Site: brandenburg
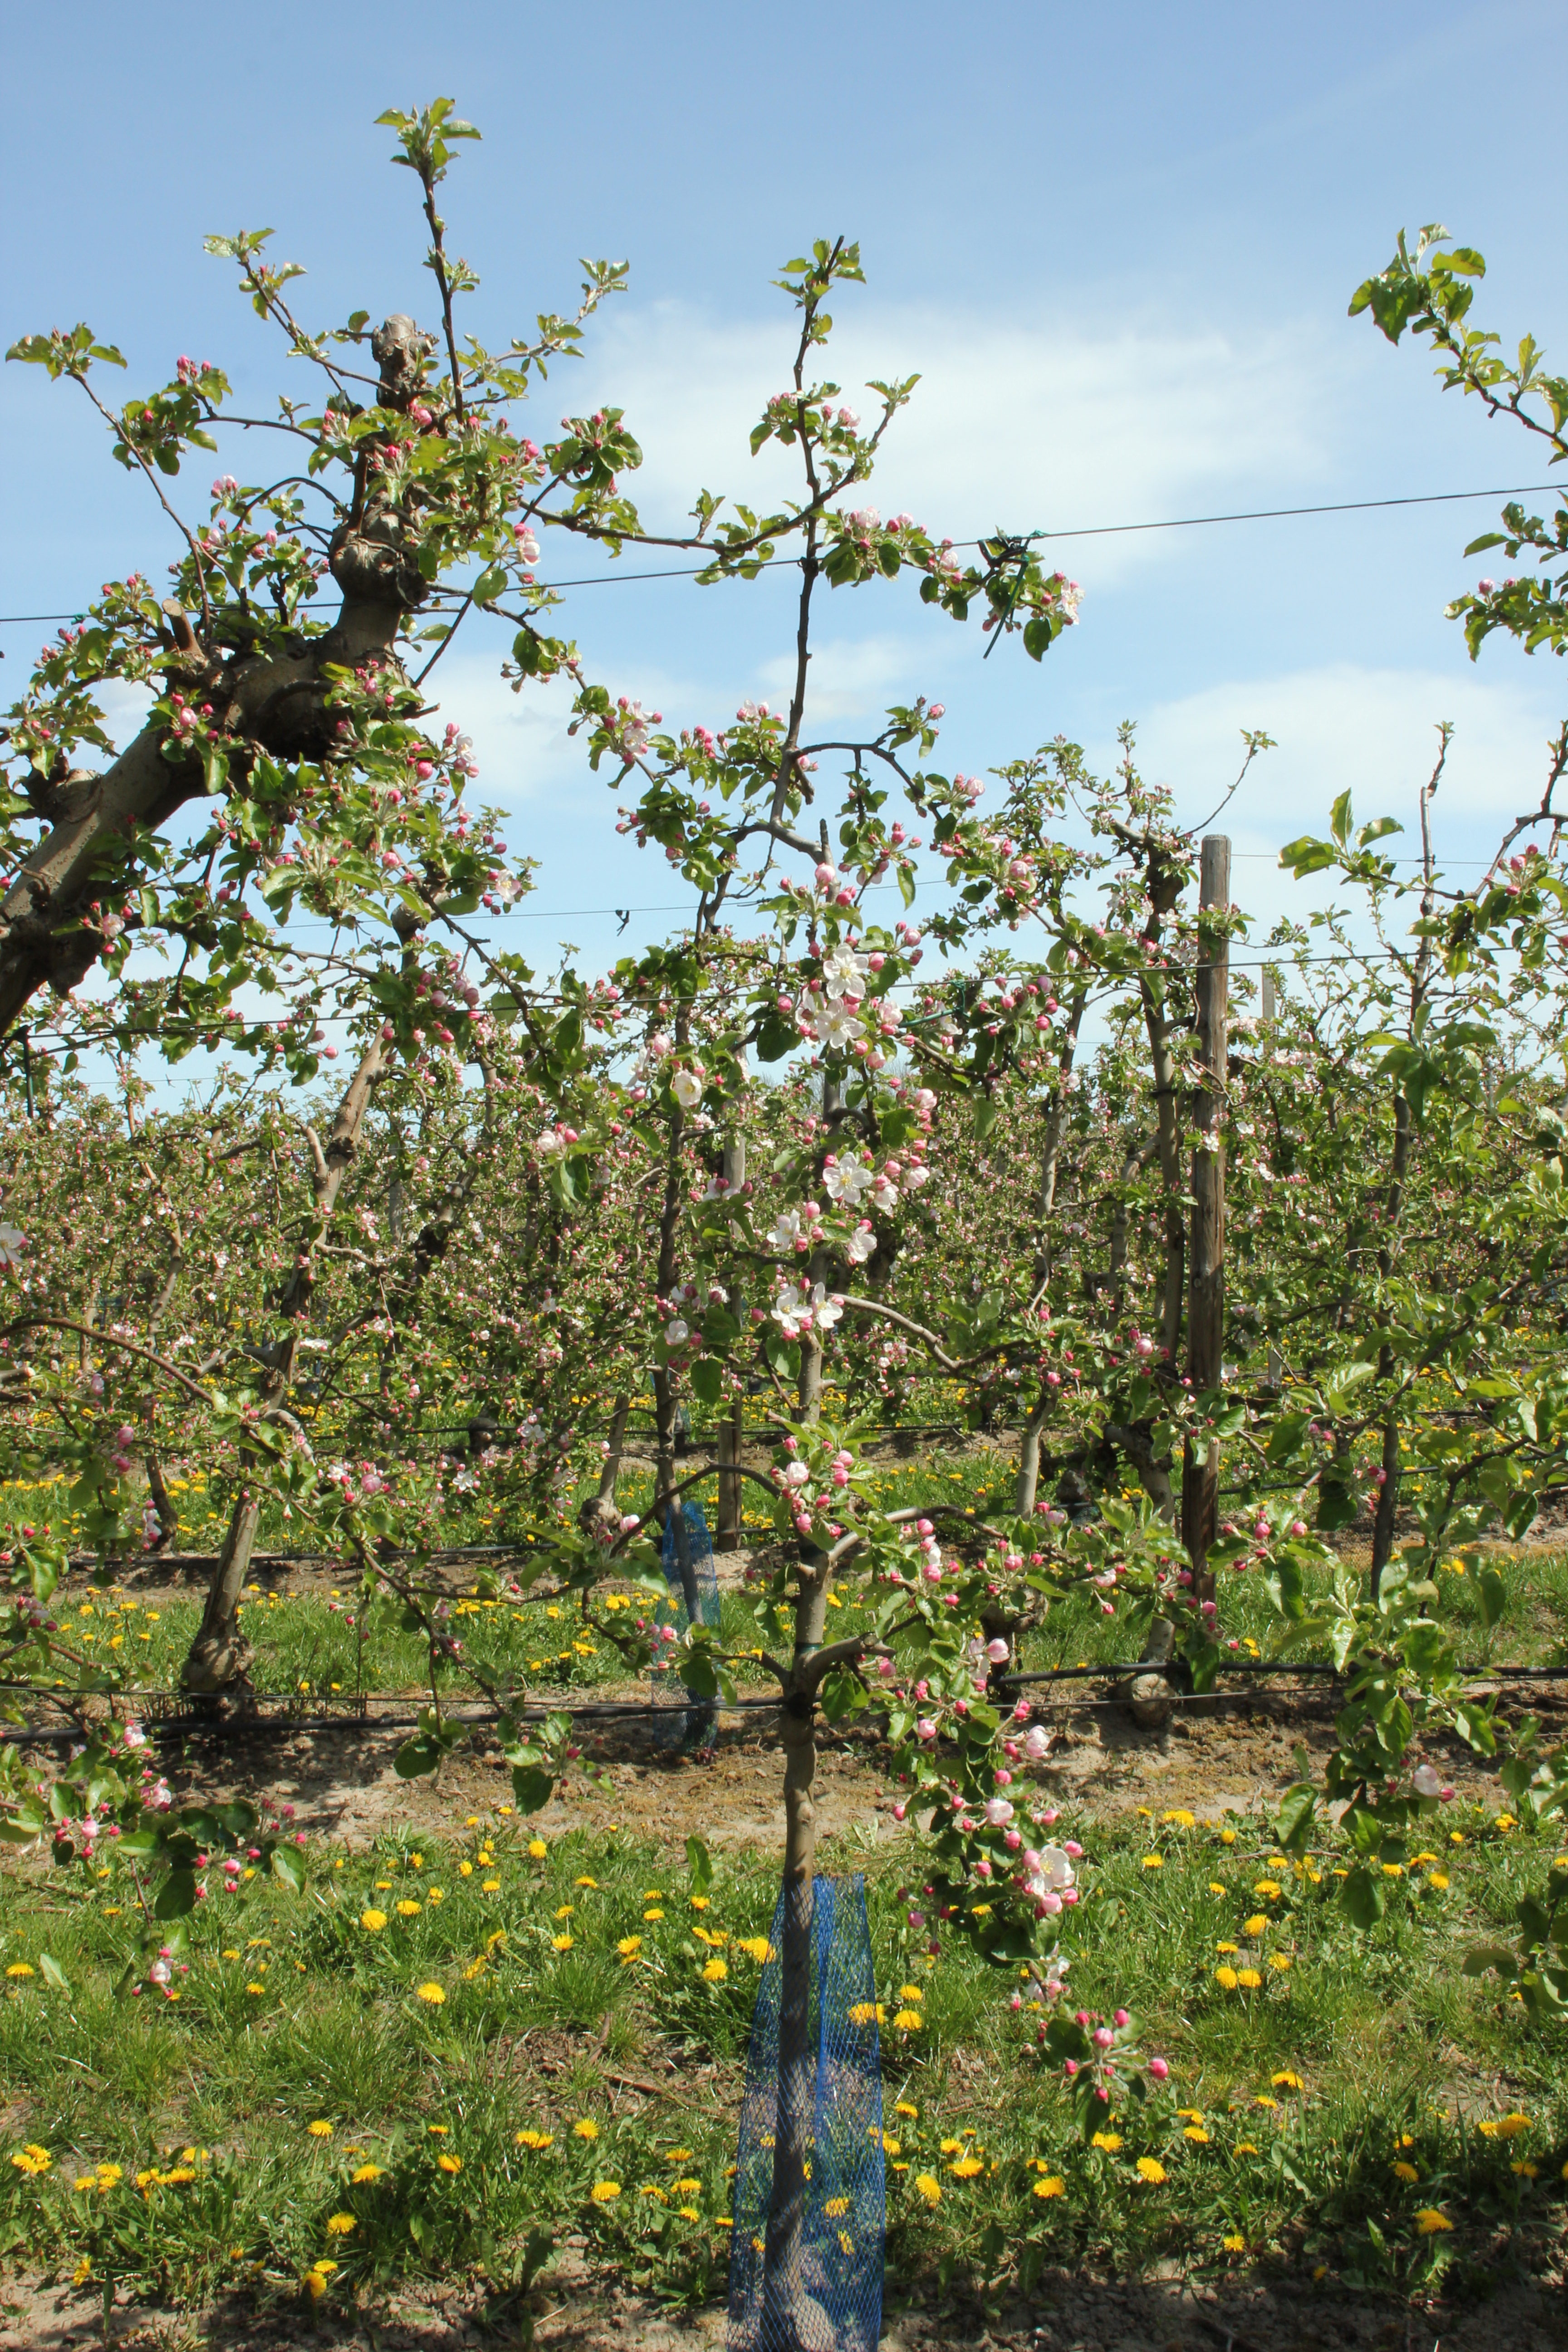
Growth stage (BBCH 57): Inflorescence emergence